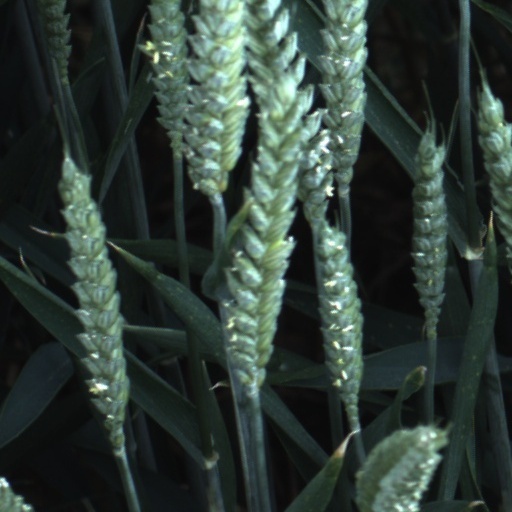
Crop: wheat